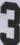
Number: 3